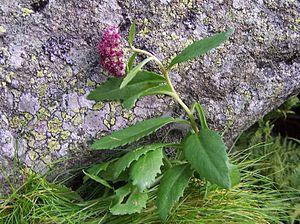
Hylotelephium telephium est une espèce de plantes vivaces de la famille des Crassulaceae, souvent cultivée comme plante d'ornement dans les jardins de rocaille notamment.